Oxleys Wood

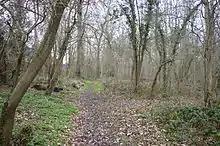

Oxleys Wood is a 1.2 hectare Local Nature Reserve in Hatfield in Hertfordshire. The declaring authority is Welwyn Hatfield Borough Council. The wood floods in wet weather, particularly the northern part, which has a pond. Tree species include oak, ash, elm and willow, and they provide a habitat for insects which provide food for birds.